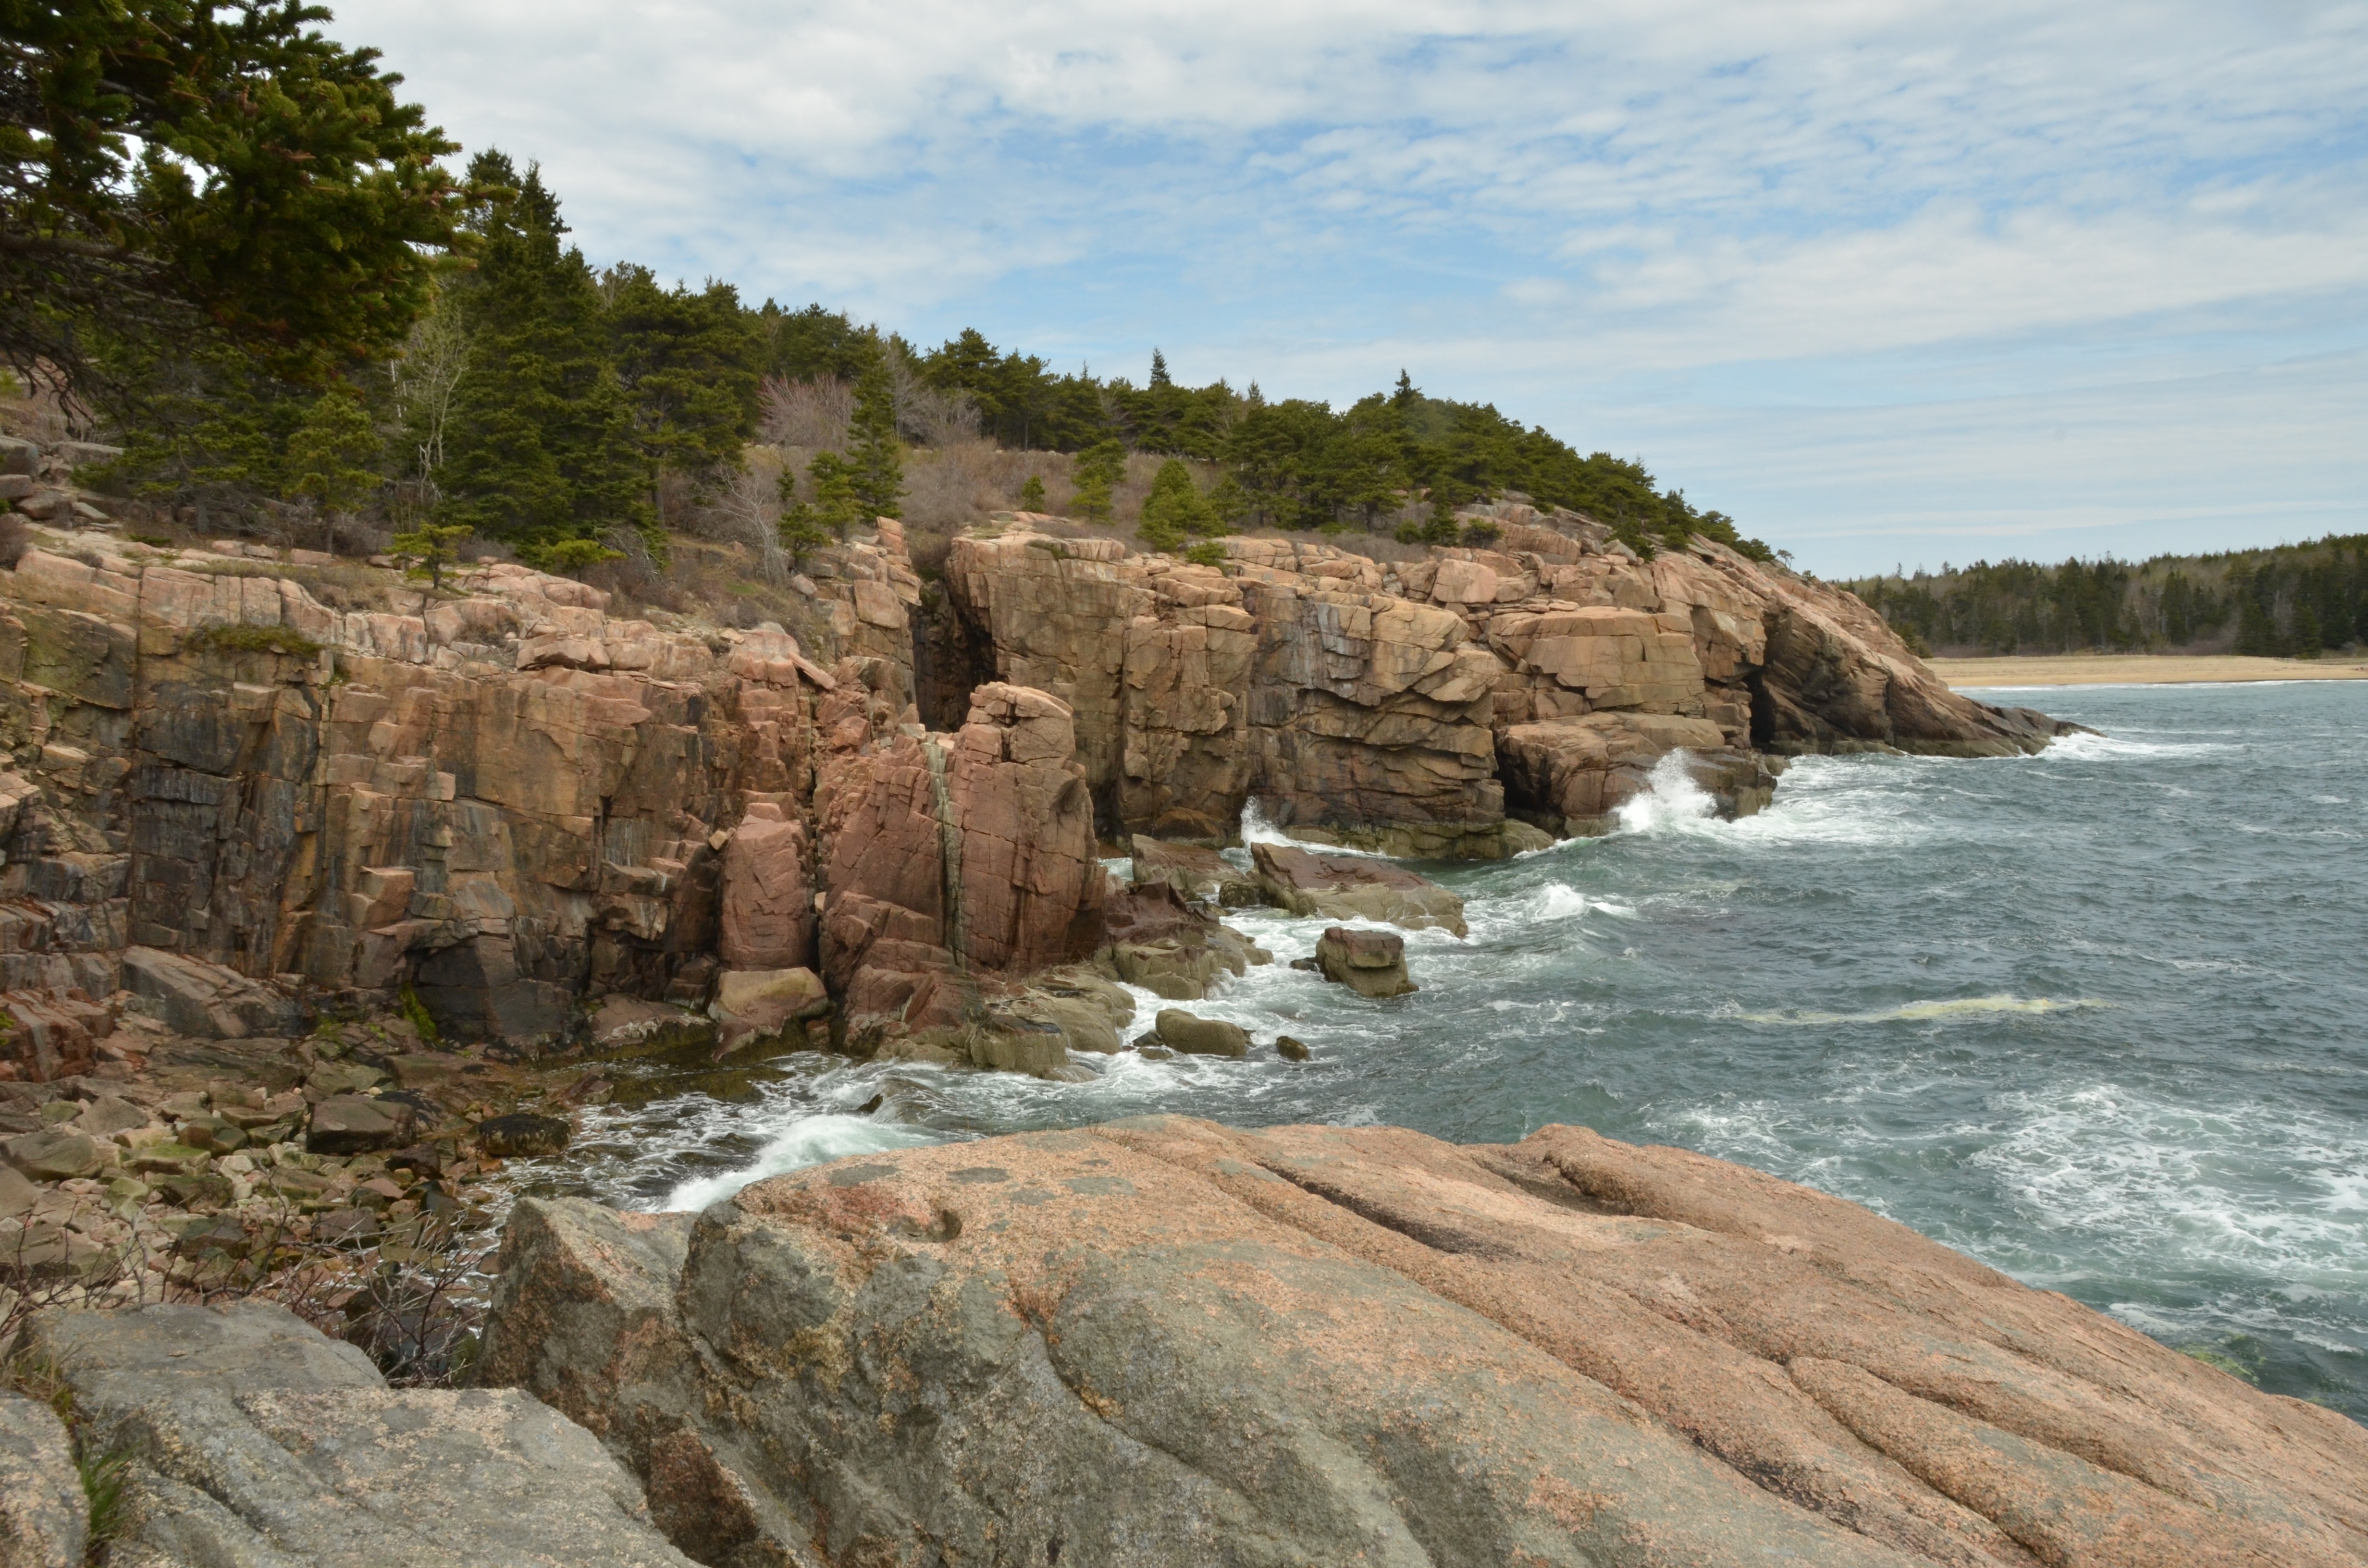
landscape, sea, coast, water, nature, rock, shore, formation, cliff, foam, cove, america, bay, terrain, golf, geology, badlands, cape, wadi, landform, acadia national park, geographical feature